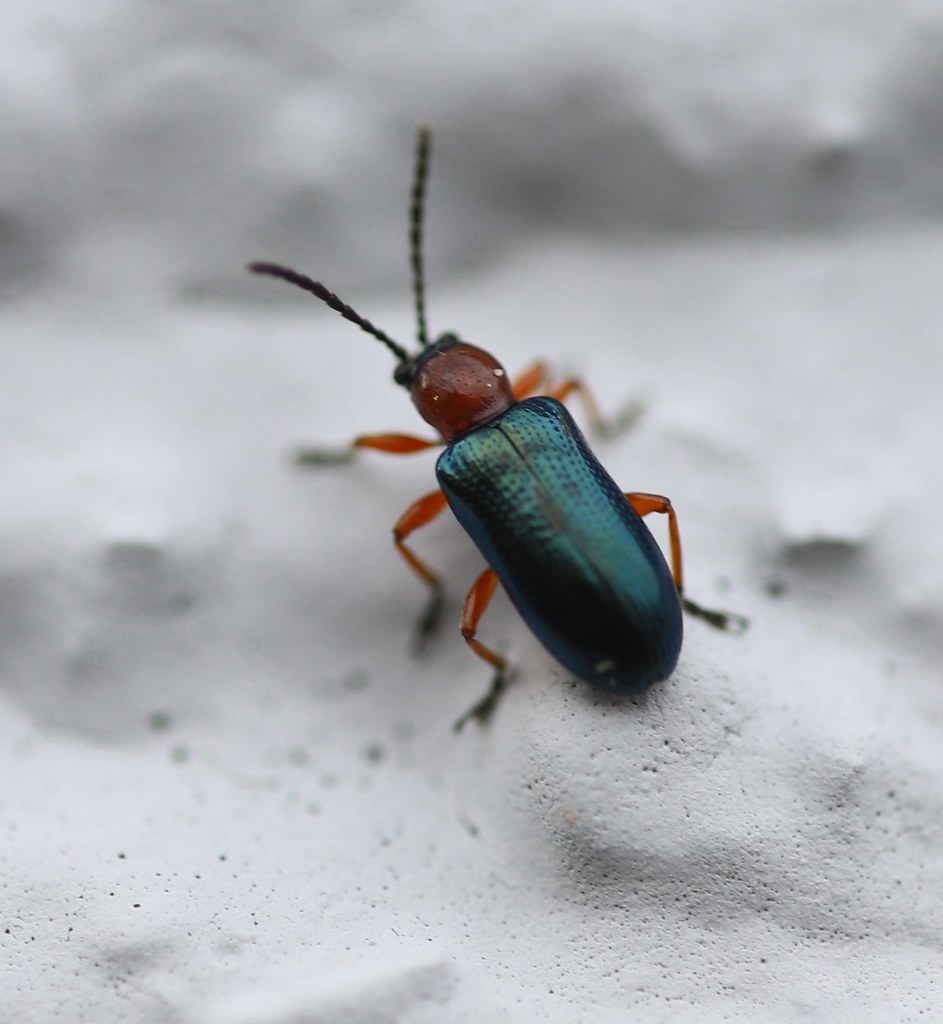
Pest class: cereal_leaf_beetle